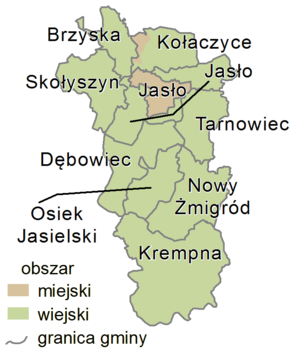
Le powiat de Jasło est un powiat appartenant à la voïvodie des Basses-Carpates, dans le sud-est de la Pologne.